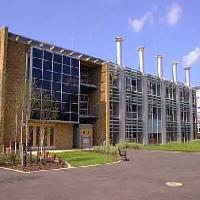
Weather: sun or clear